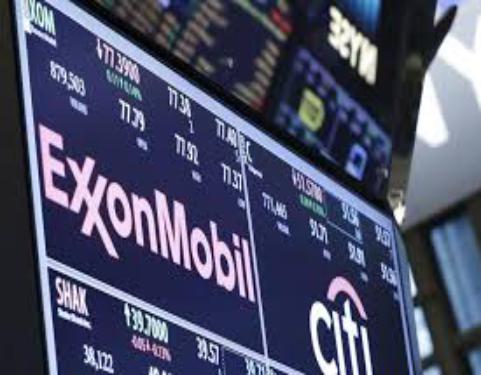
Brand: ExxonMobil
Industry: Transportation